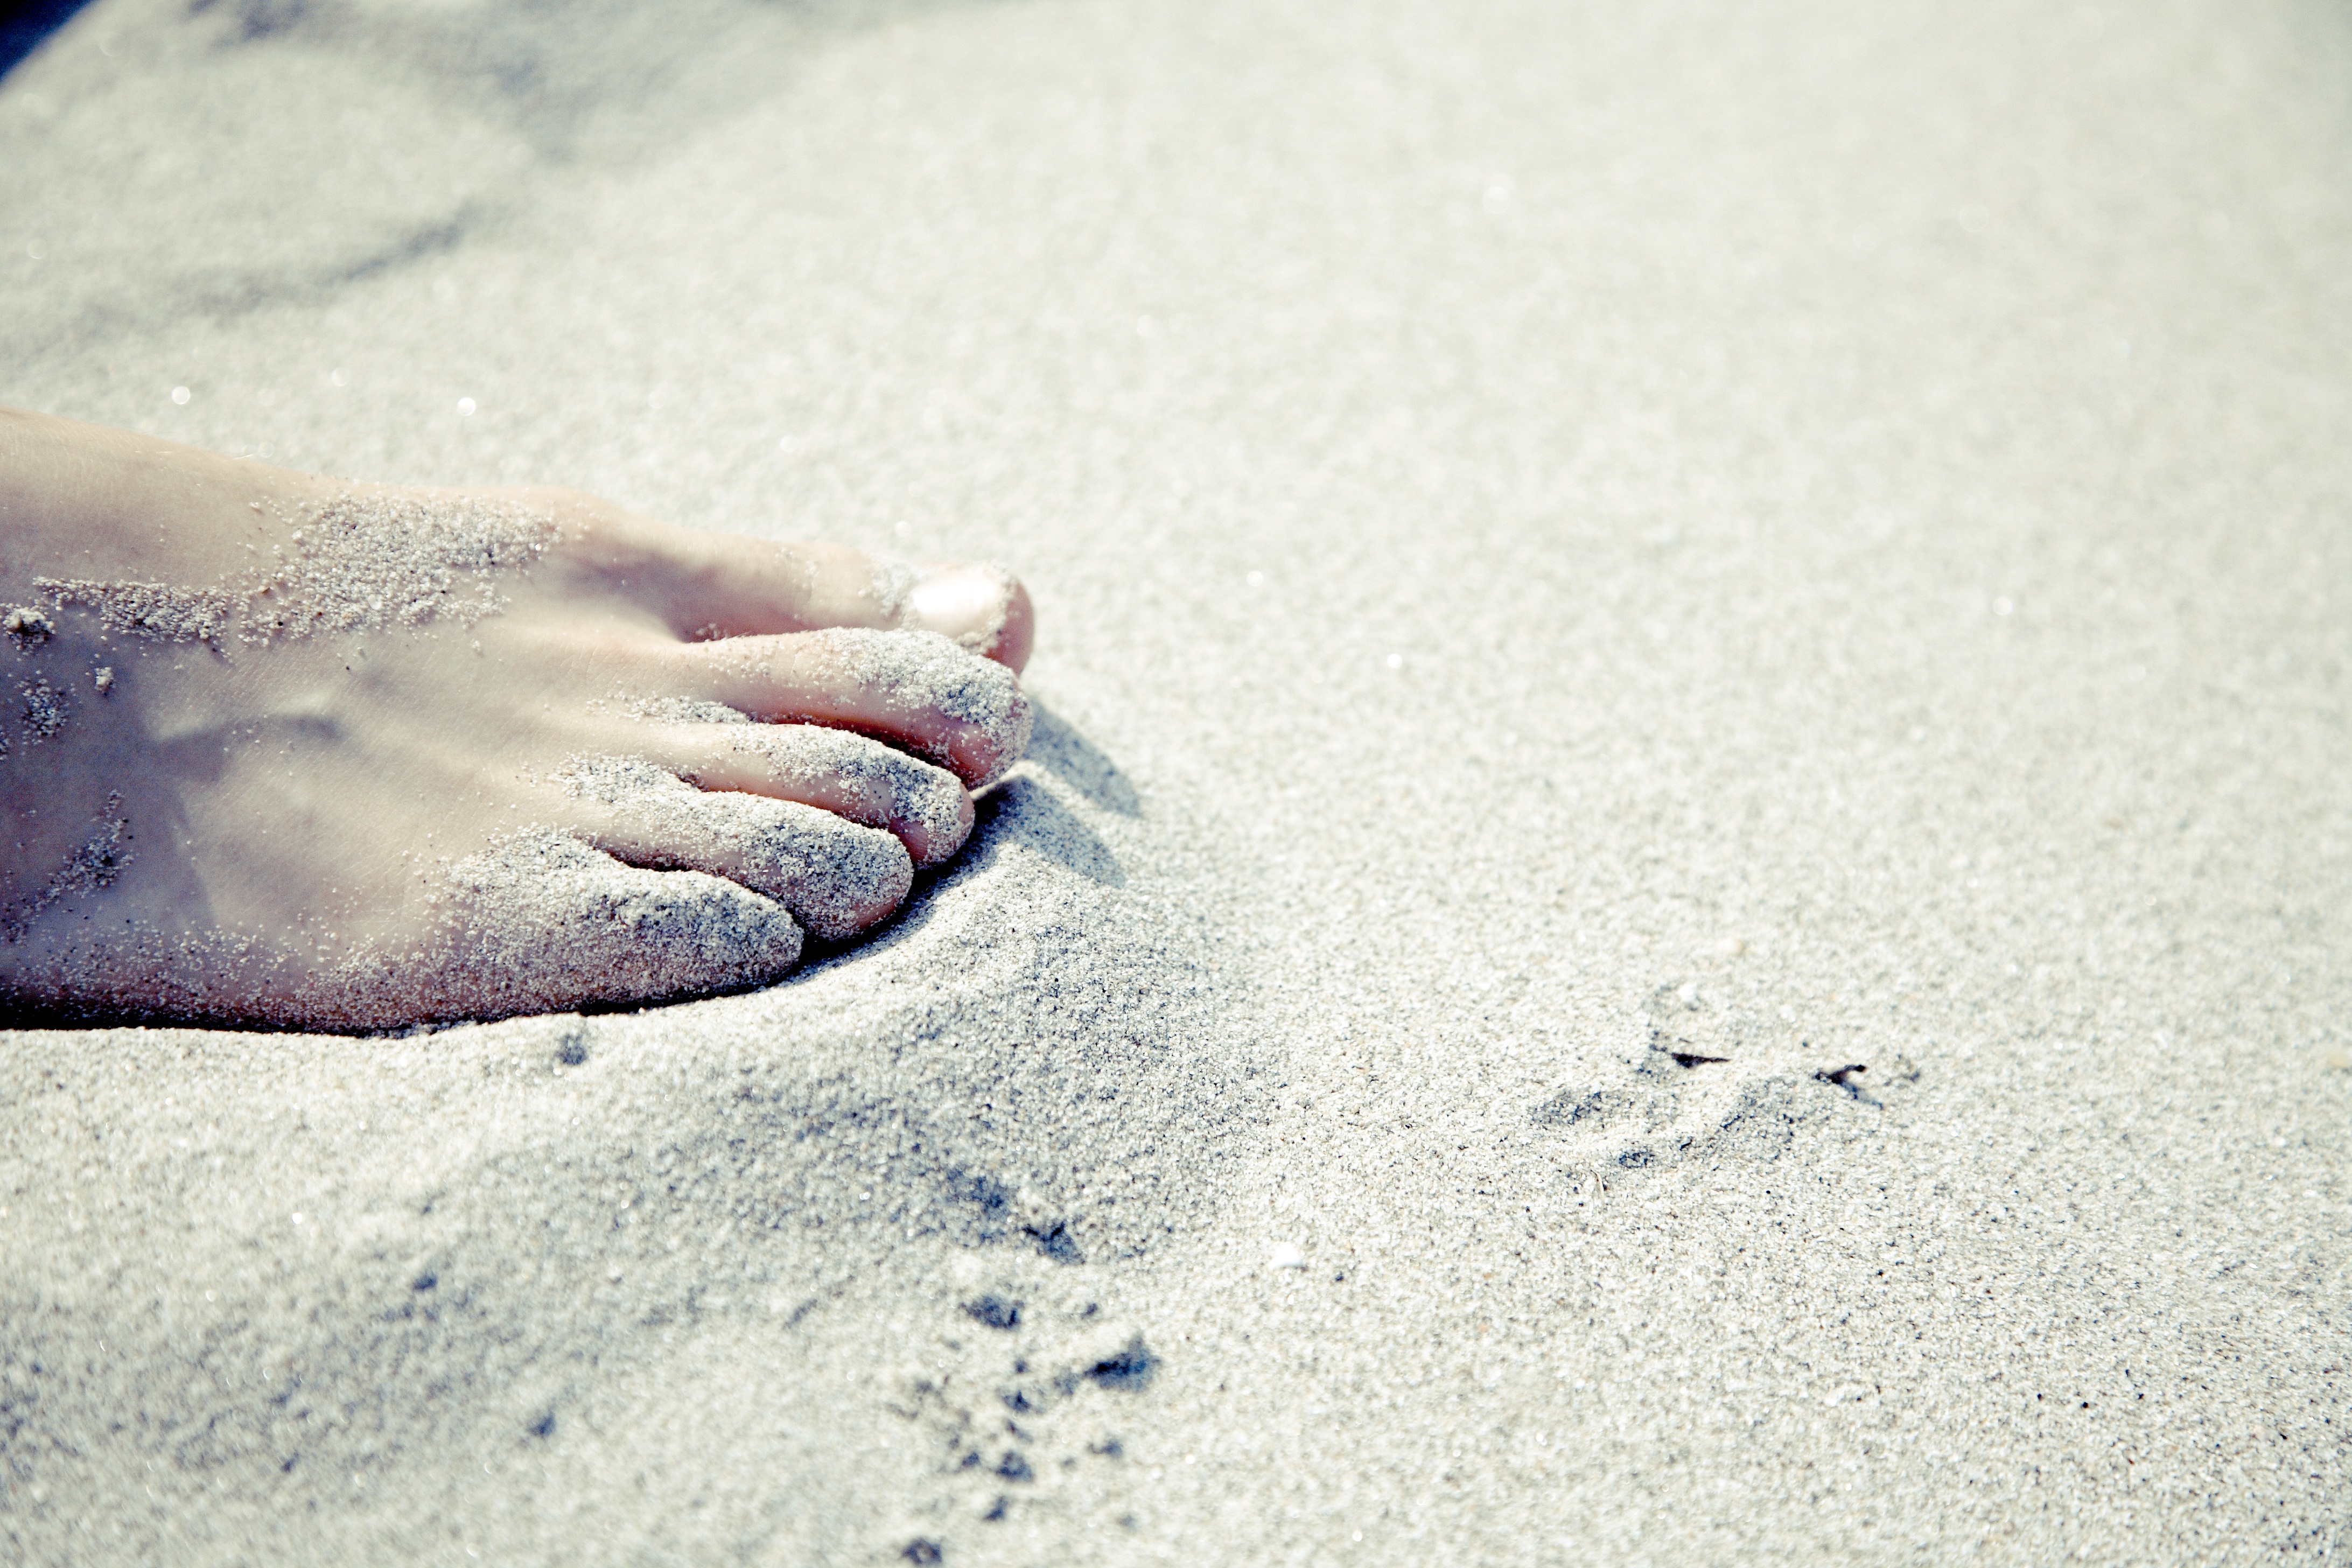
hand, beach, sand, white, footprint, summer, leg, relax, color, foot, holiday, blue, material, close up, human body, barefoot, relaxation, skin, ten, wellness, sand beach, toenail